Yuri Kolker

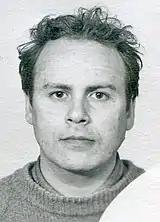
Yuri Kolker in 1977 when first applied for exit visa

His father, Joseph (Iosif) Kolker, was an electrical engineer educated in Germany. His mother, Valentina Chistyakova, was a housewife. His grandfather, Feodor Chistyakov, who became a Bolshevik in 1909, participated in the October Revolution, served in the Red Army as a middle ranking "commissar" and was buried in the prestigious Alexander Nevsky Lavra cemetery.